Empire of Charles V

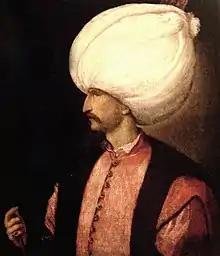
The Ottoman Sultan Suleiman the Magnificent.

During the voyage from the Low Countries to Spain, Charles V visited England. His aunt, Catherine of Aragon, convinced her husband, King Henry VIII, to ally himself with the Emperor. In 1522 and 1523, Charles V suppressed the Castilian and Aragonese revolts and ordered hundreds of executions until 1528. Military operations in Navarre ended in 1524, when the military leader Hondarribia surrendered to Charles's forces, although frequent cross-border skirmishes continued to occur for a number of years. In order to pacify Spain, the Emperor pardoned many rebels and honoured the agreements of 1517-1518 which chiefly consisted in appointing Castilians, rather than foreigners, for the high offices of Spain. Having already decided that his brother Ferdinand would succeed him in Austria and the Empire, Charles V also promised to celebrate his marriage in Spain and to give a Castilian heir to the Spanish throne. Thus, Spanish subjects were reconciled with Charles V. On the other hand, the price of reconciliation effectively consisted in accepting that a sizeable part of Spain's American resources was being used to sustain a foreign policy, that of the Holy Roman Empire, perceived to be in contrast to the country's interest by many Spaniards.